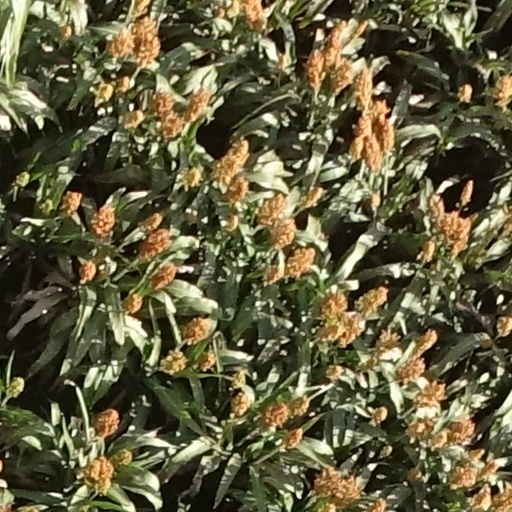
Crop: sorghum